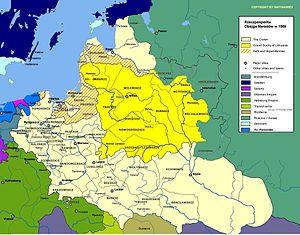
Cet article recense l'évolution territoriale de la Pologne, de façon chronologique. Il liste les modifications internes et externes des différentes entités ayant précédé la Pologne actuelle.
La Volhynie est une région de l’Ukraine actuelle qui au cours de son histoire mouvementée a été sous domination polonaise, russe, autrichienne, allemande et ukrainienne. Ceci se reflète dans sa population et les rapports entre les différents groupes ethniques.
L’union de Lublin est un traité politique signé le 1ᵉʳ juillet 1569 à Lublin, qui unit le royaume de Pologne et le grand-duché de Lituanie en un seul État, la république des Deux Nations, État dirigé par une monarchie électorale.